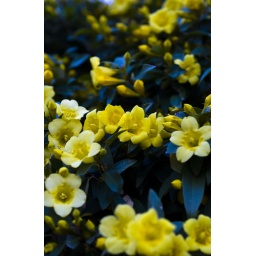
As always, my favorite spring flower in Texas - yellow Jasmine.